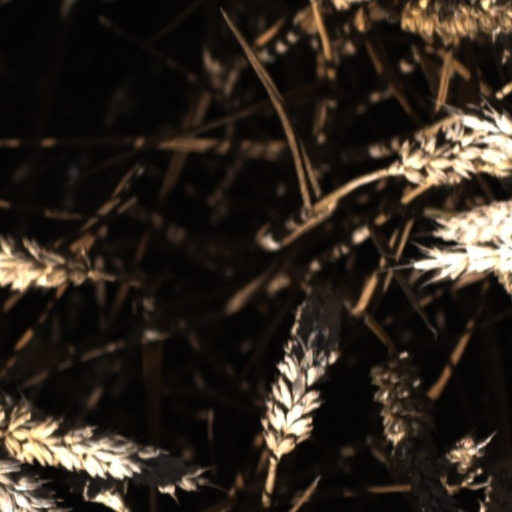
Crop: wheat